Great Central Station

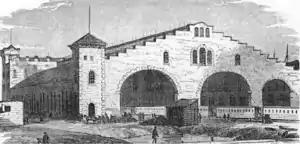
Illustration of the rail house train shed which appeared in "Frank Leslie's Illustrated Newspaper" in 1856, shortly after the station opened.

Great Central Station, also known as Great Central Depot, was an intercity train station in Chicago, Illinois, owned by the Illinois Central Railroad (IC). It opened in 1856 and for a time was the largest building in downtown Chicago. Its passenger depot building was located on Water Street. The IC had its headquarters in offices above the depot, while beyond the depot was the large rail house where eight track lines ran. It was damaged in the Great Chicago Fire of 1871 but remained in operation.